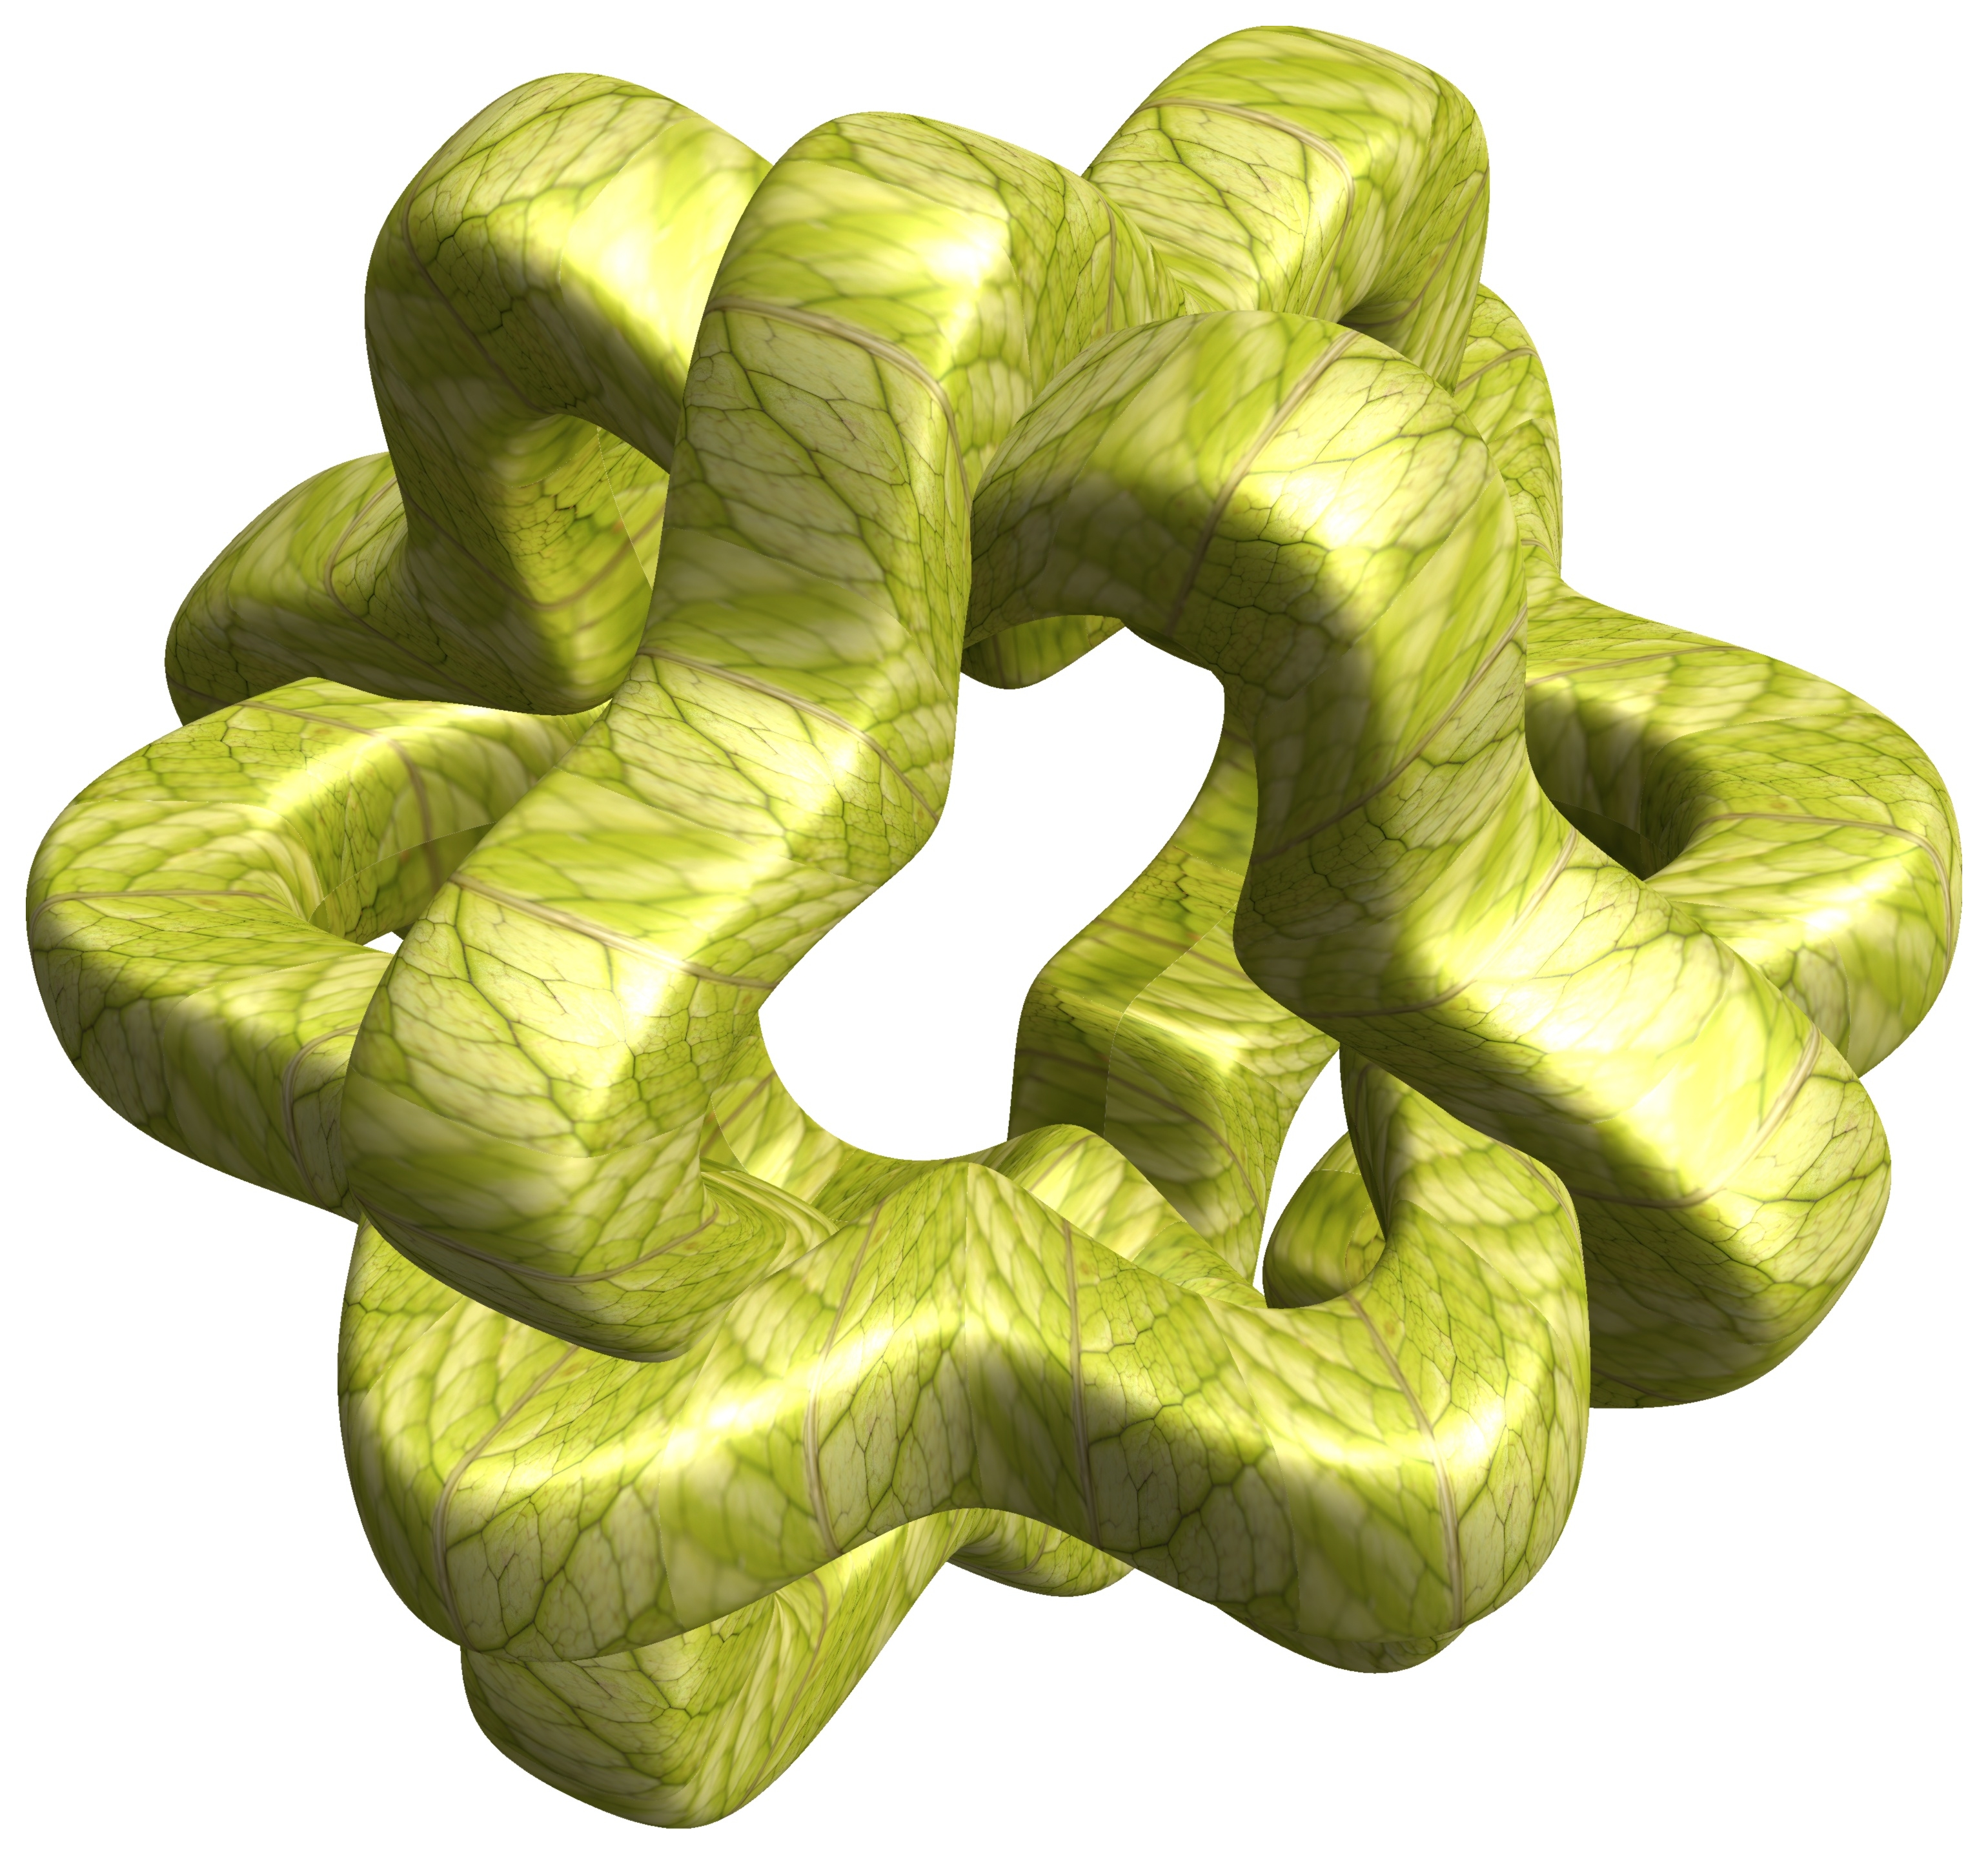
abstract, structure, texture, leaf, pattern, food, green, symbol, produce, vegetable, geometry, sculpture, design, symmetry, 3d, graphic, shape, torus, mathematica, cg, parametricplot3d, code, program, algorithm, mapping, geometricsculpture, hexagram